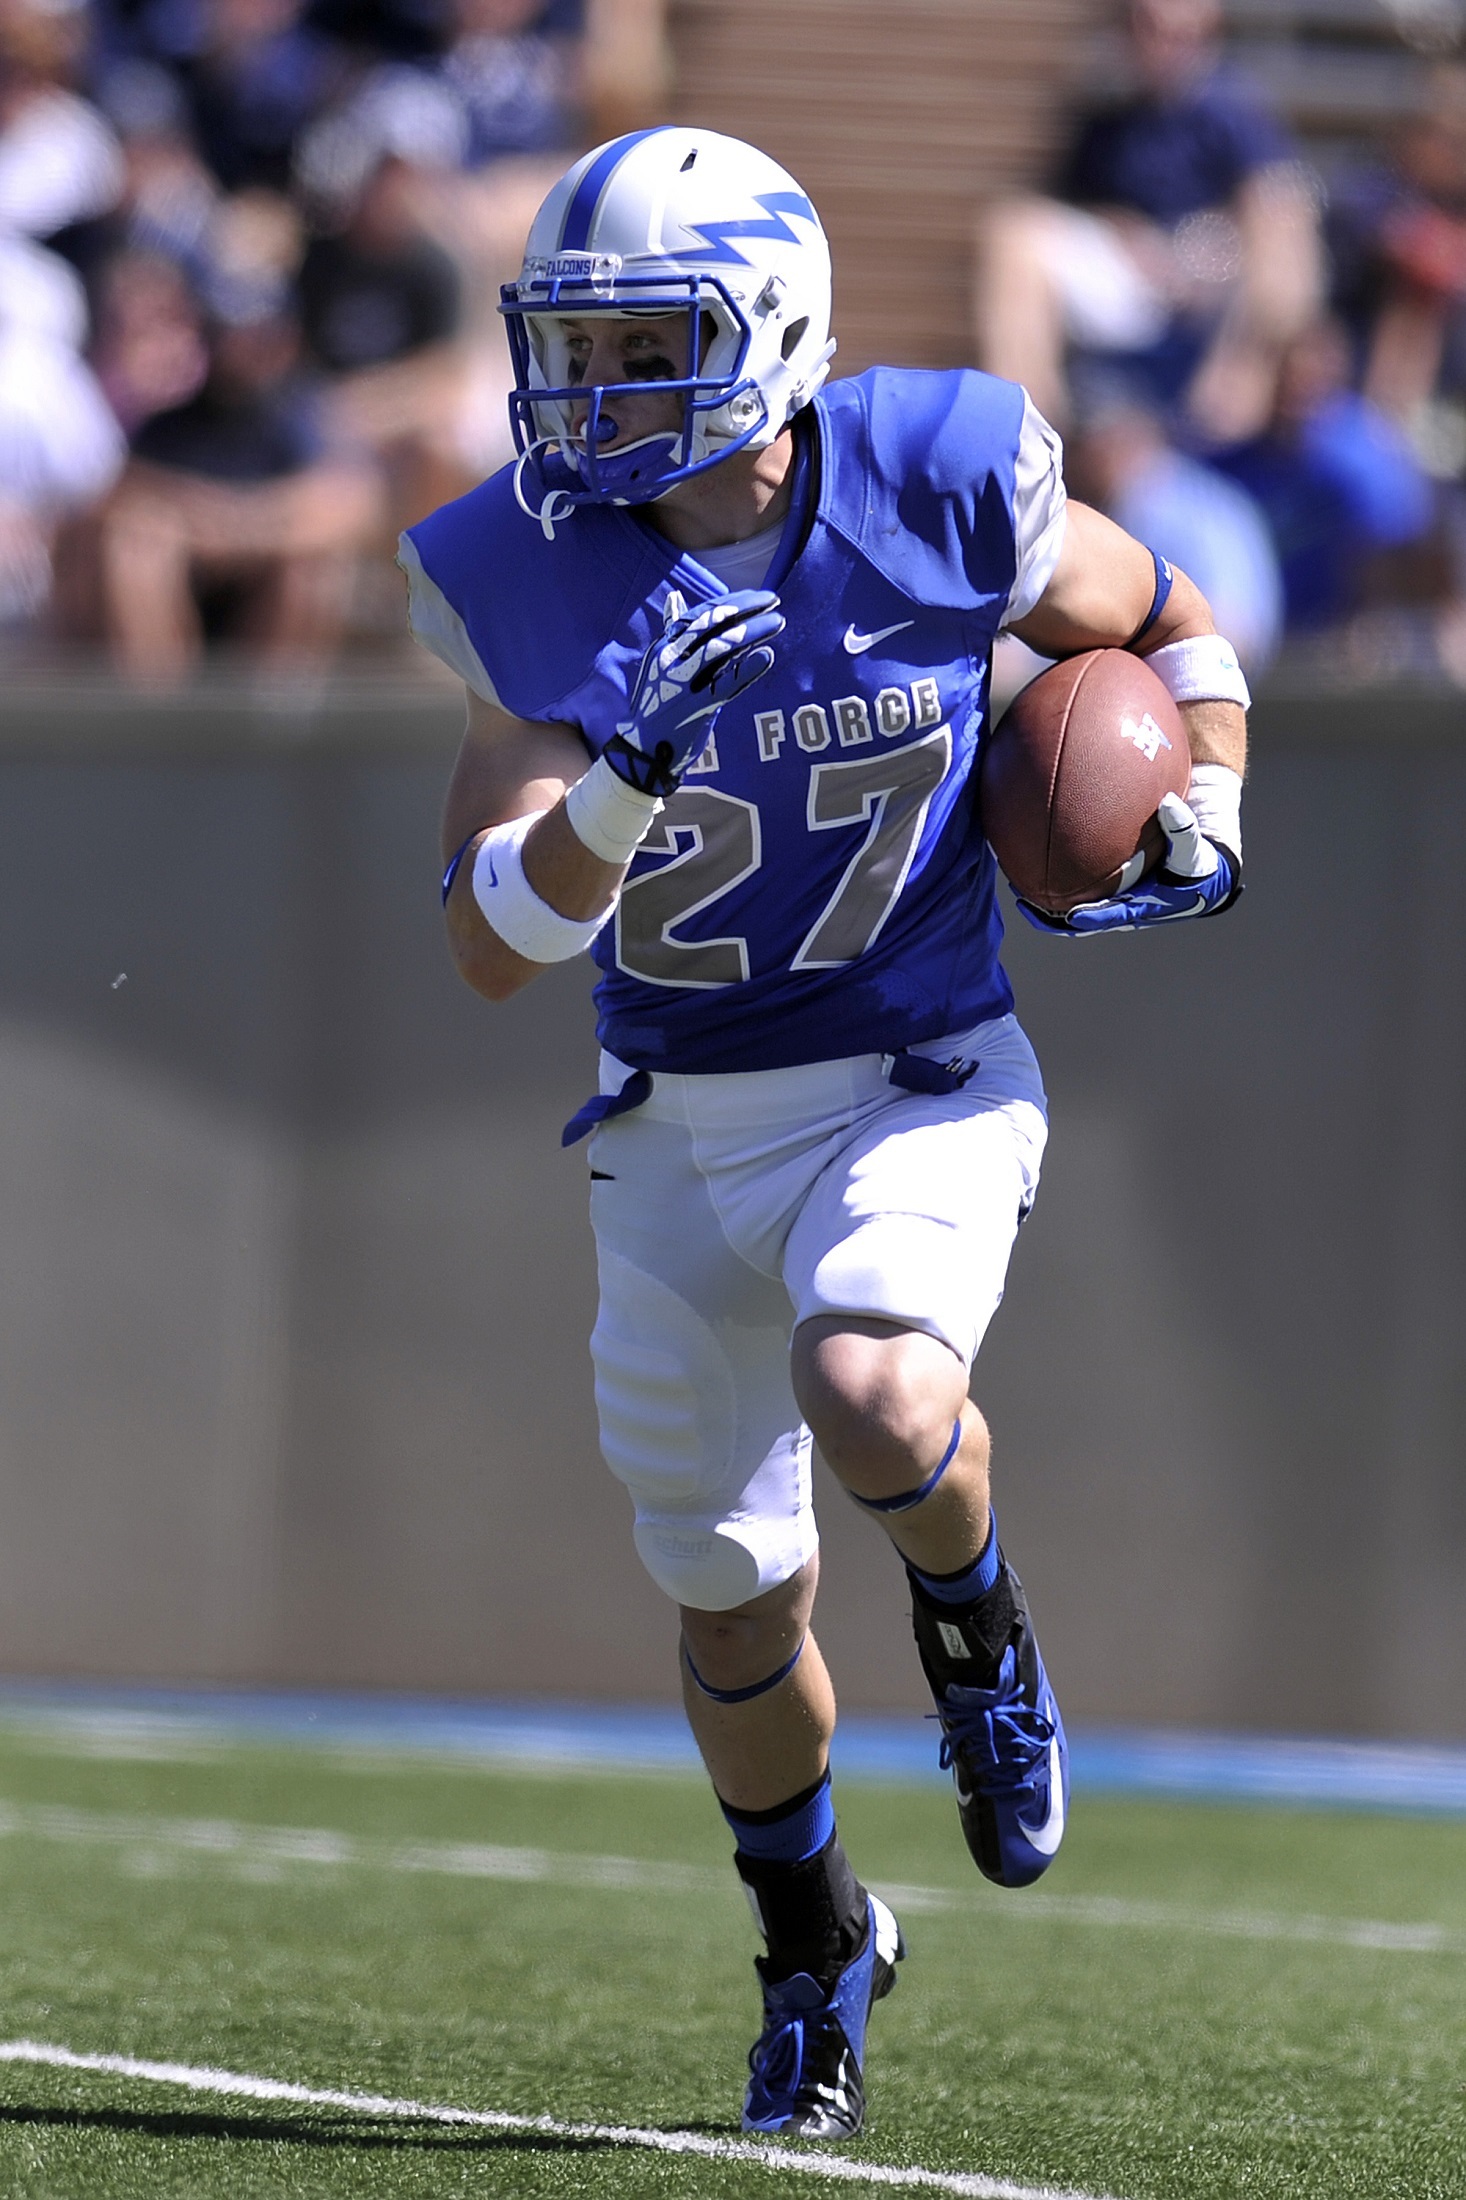
sport, game, action, usa, soccer, runner, football, stadium, player, competition, american, american football, sports, ball, players, college, touchdown, tackle, teams, football player, ball carrier, running back, ball game, canadian football, arena football, gridiron football, air force academy